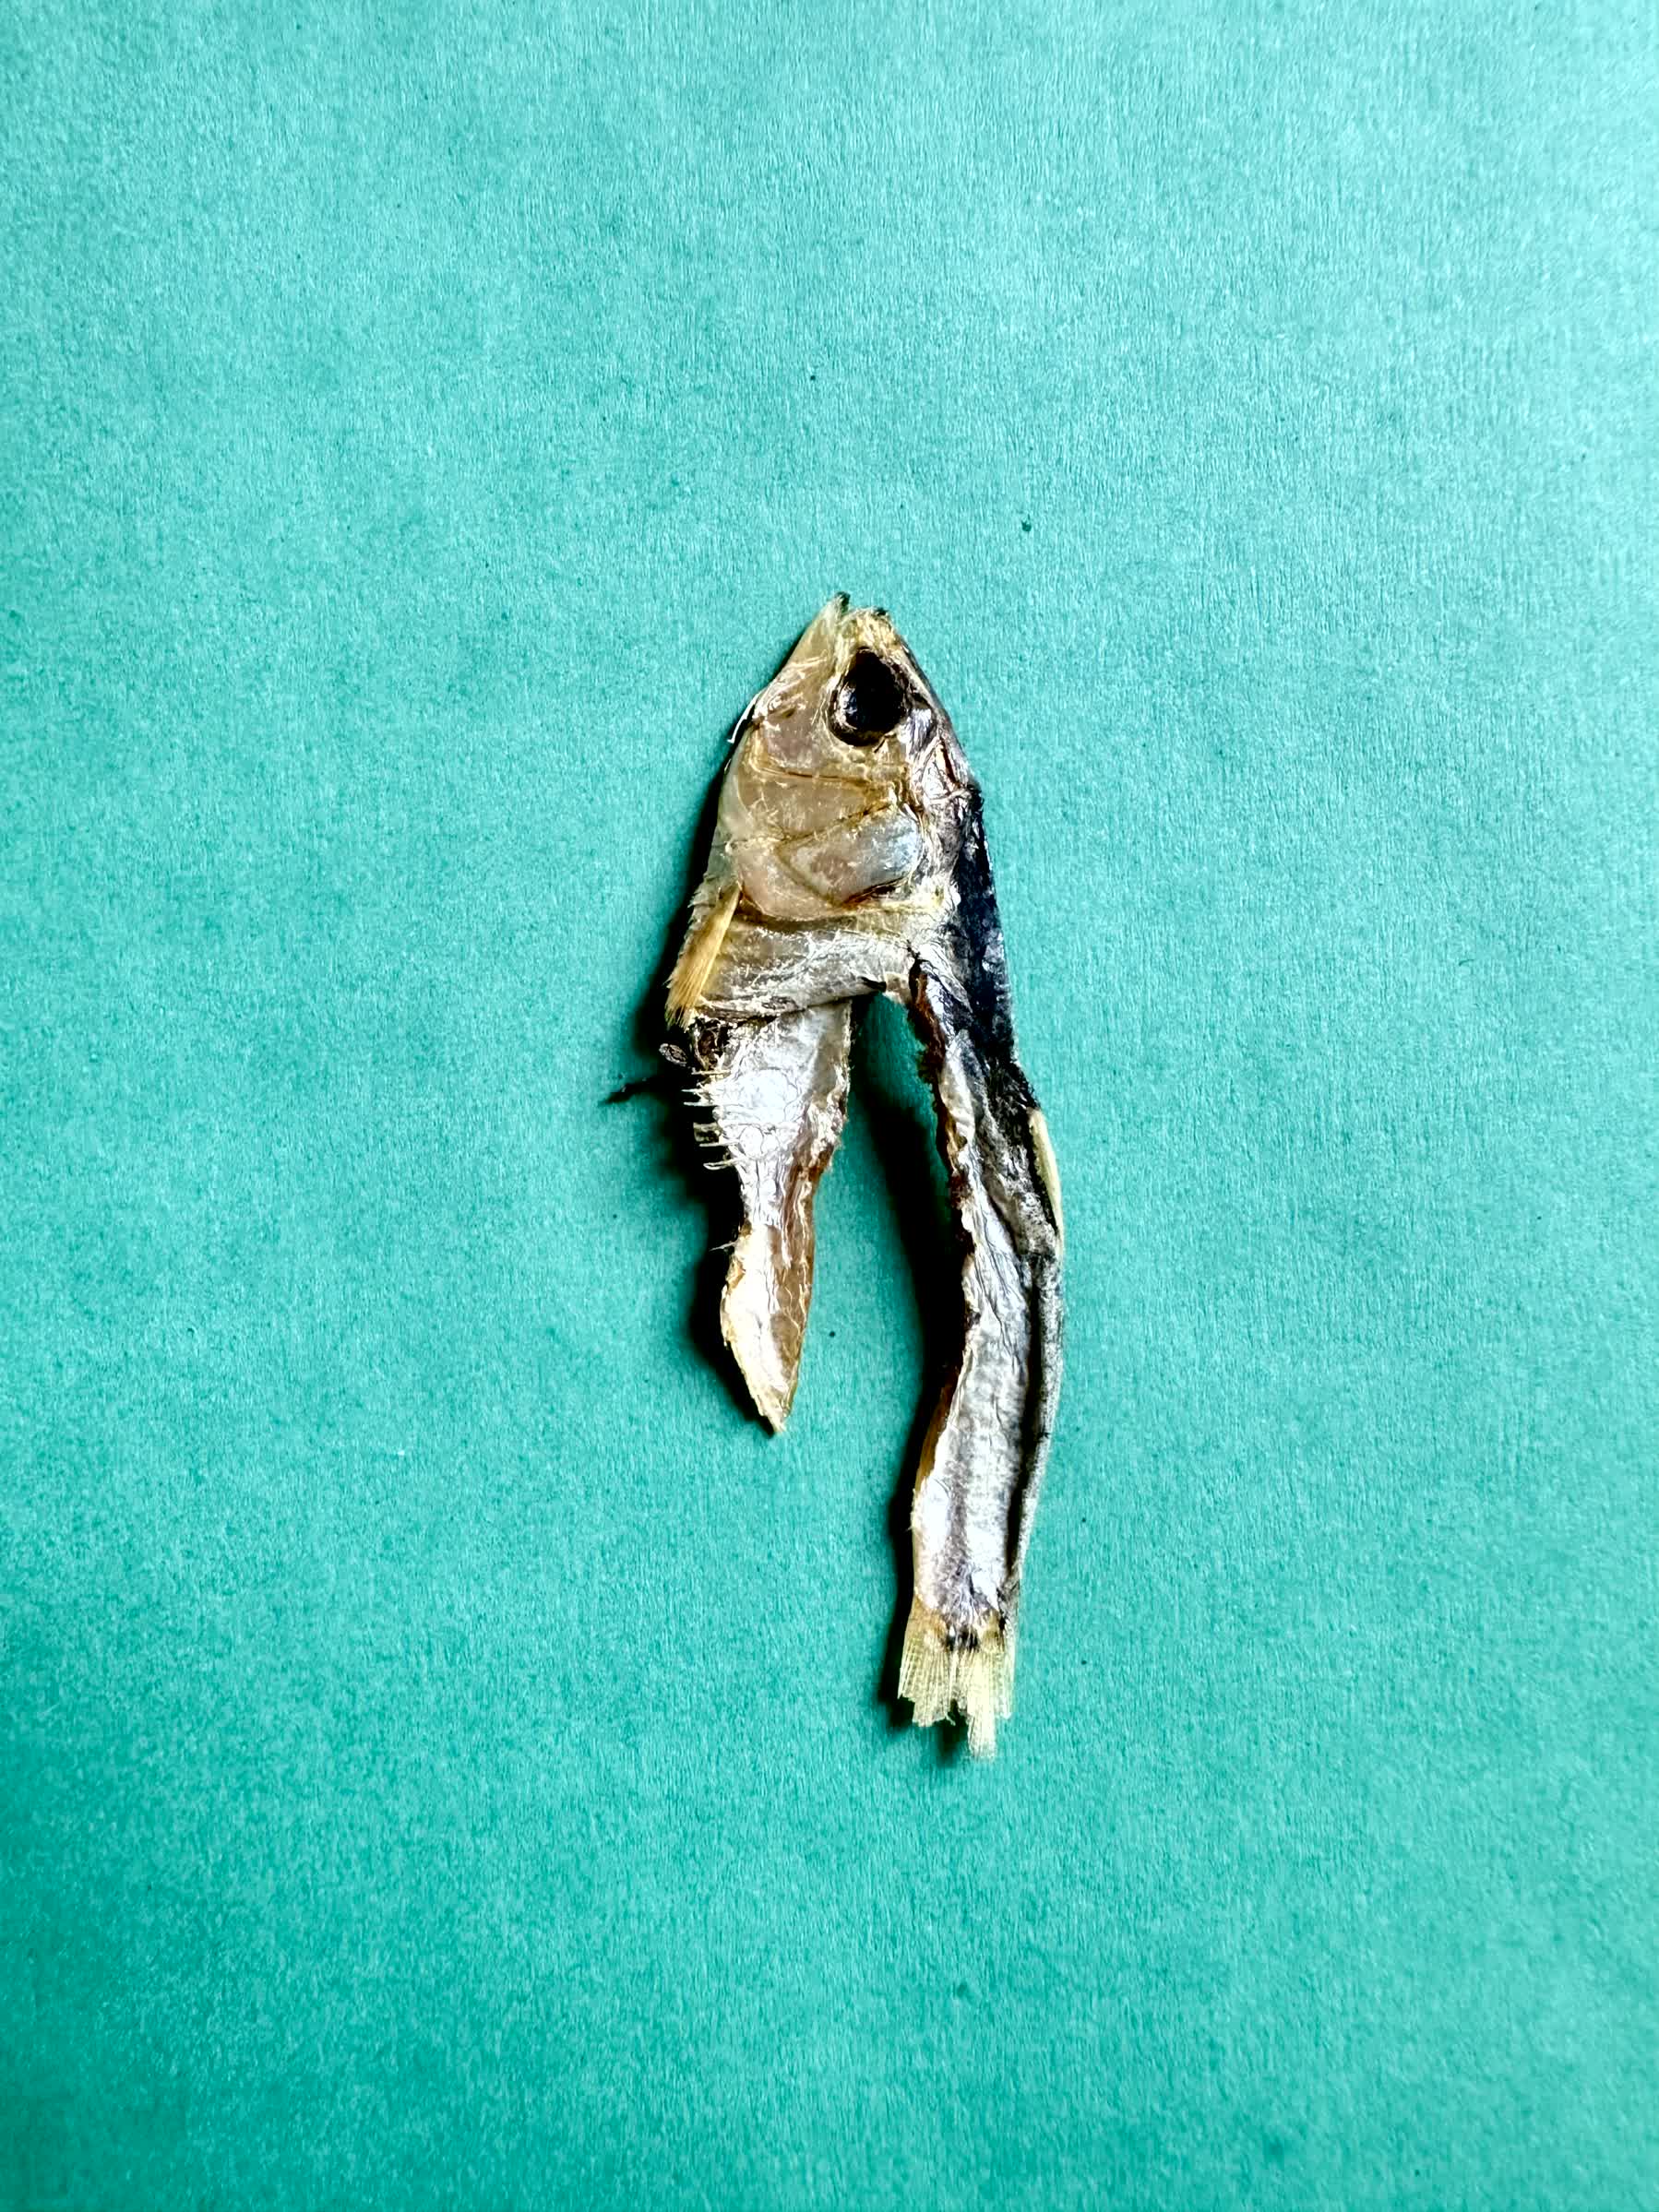
Species: Chapila